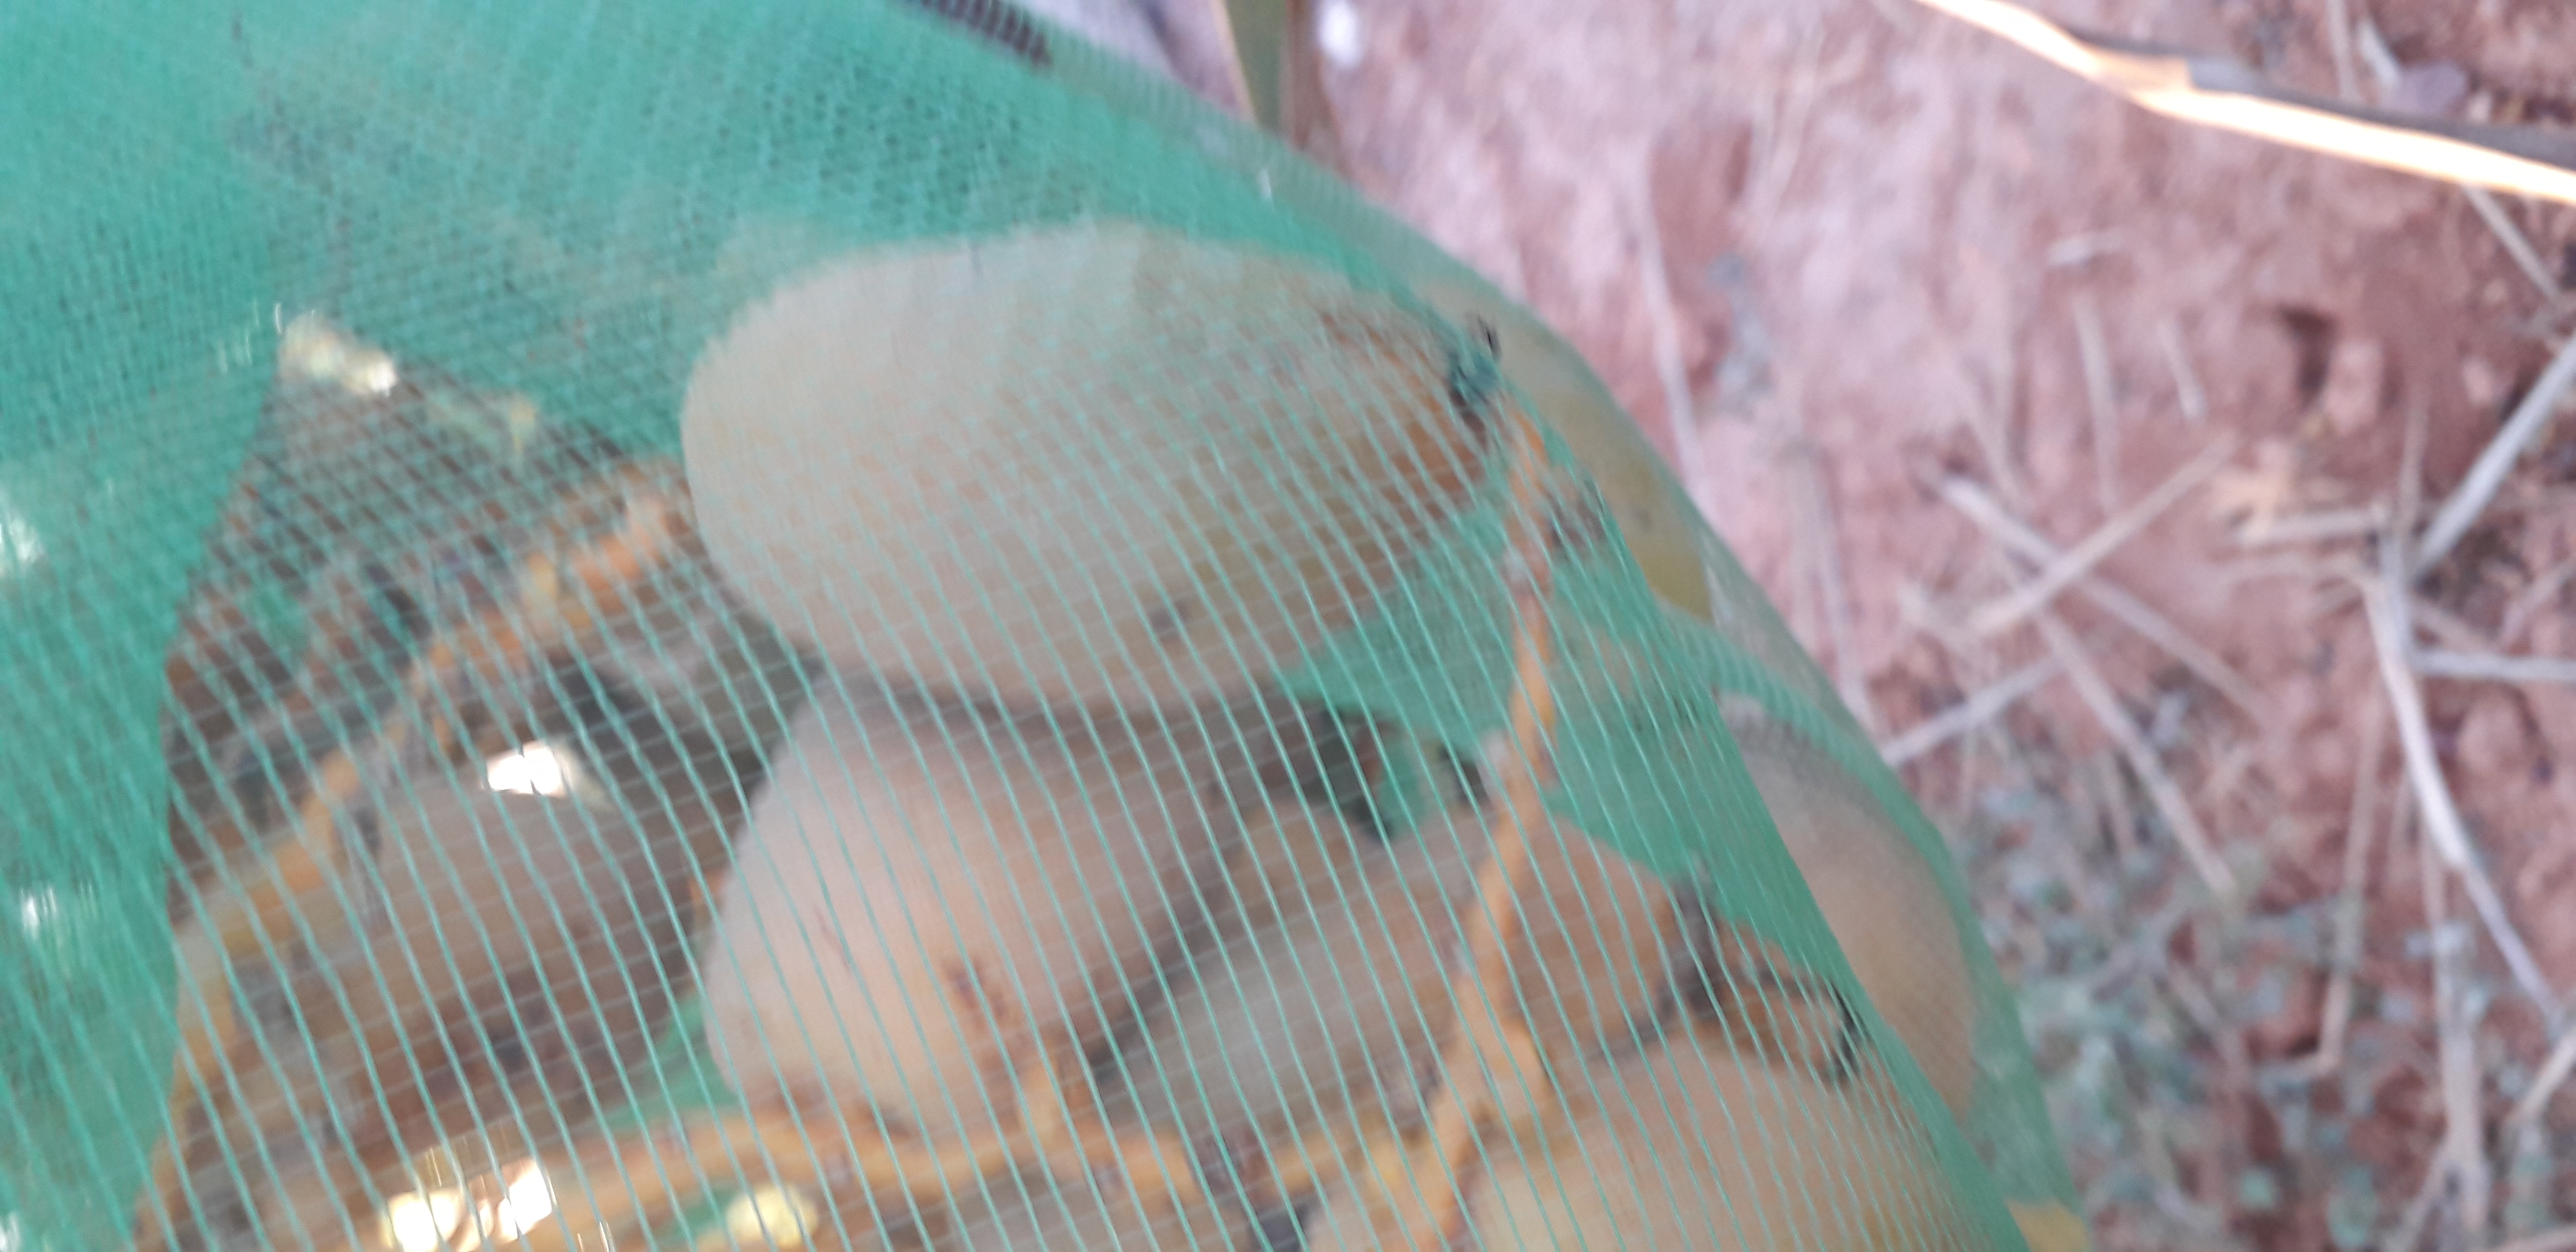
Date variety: Boumajhoul